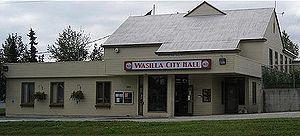
Sarah Palin, de son nom de naissance Sarah Louise Heath, née le 11 février 1964 à Sandpoint, est une femme politique américaine, membre du Parti républicain.